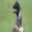
Label: bird